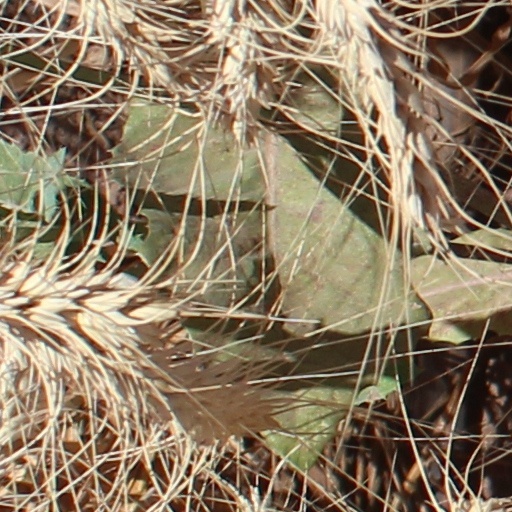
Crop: wheat